Uniforms of the United States Marine Corps

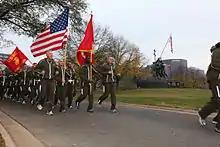
A Marine commandant leads a unit run wearing the PT tracksuit on the Marine Corps birthday

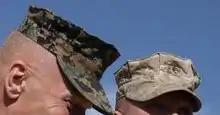
MCCUU 8-point utility covers

The most recognizable uniform of the Marine Corps is the Blue Dress uniform, often seen in recruiting advertisements. It is often called "Dress Blues" or simply "Blues". It is equivalent in formality and use to civilian black tie. The various designations are listed in descending order of formality: